Doug George

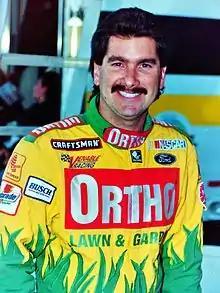
George in 1996

Douglas Paul George (born November 5, 1960) is an American professional stock car racing driver and crew chief in NASCAR. He serves as the crew chief of the No. 99 ThorSport Racing Ford F-150 in the NASCAR Craftsman Truck Series driven by Ben Rhodes.